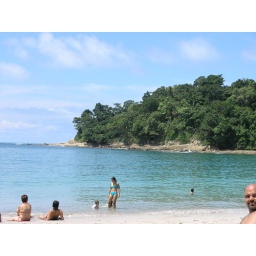
On the beach in the Manuel Antonio National Park (what you see from the balcony views)